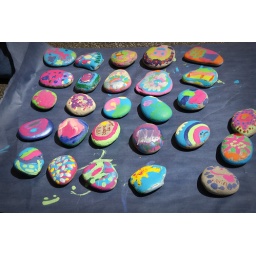
painted rocks to go under Stephanie's tree in the Normandy courtyard